Polaris Building

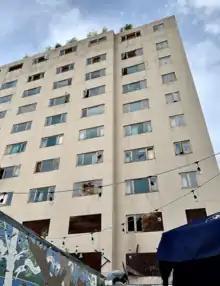
Boarded-up Polaris Building in 2021, from a nearby business patio

The City of Fairbanks applied for an Alaska Department of Environmental Conservation Targeted Brownfield Assessment in 2020, in order to continue their work towards redeveloping the property.